Devin Gibson

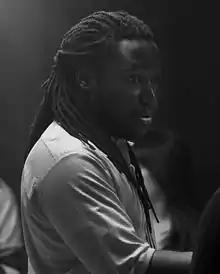
Director Devin Gibson on the set of a music video

Devin Gibson (born 21 April 1987) is an American music video director, film director, author, brand adviser, philanthropist, and president of Clarity Image Works.